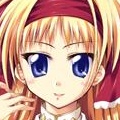
Portrait style: Anime Portrait